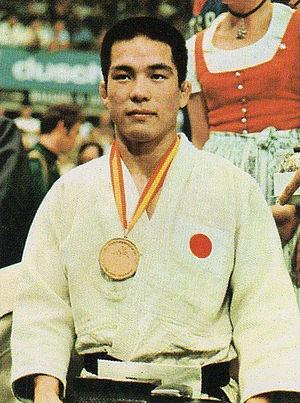
Takao Kawaguchi, né le 13 avril 1950 à Hiroshima, est un judoka japonais évoluant dans les années 1970 dans la catégorie des moins de 63 kg. Il est sacré champion olympique en 1972.